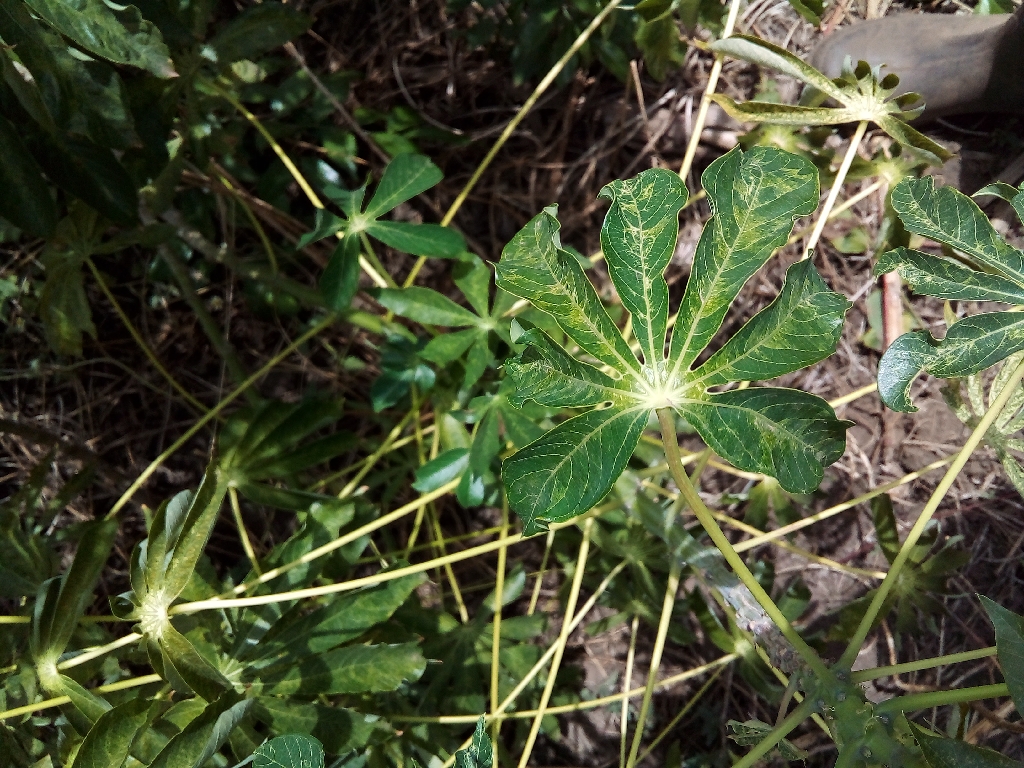
Label: cassava mosaic disease (cmd)